Ahmose (queen)

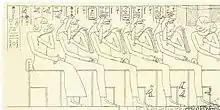
Prince Sipair, unknown royal lady, Queen Ahmose, Queen Tures and Queen Henuttamehu

It is not known who Ahmose's father and mother were. It has been suggested that Ahmose was either a daughter of pharaoh Amenhotep I or a daughter of pharaoh Ahmose I and possibly Ahmose I's sister-wife Ahmose-Nefertari. Ahmose was never called a "King's Daughter". This fact creates some doubt about these theories about Ahmose's royal family connections. However, Ahmose did hold the title "King's Sister". This may suggest that she was a sister of Pharaoh Thutmose I.